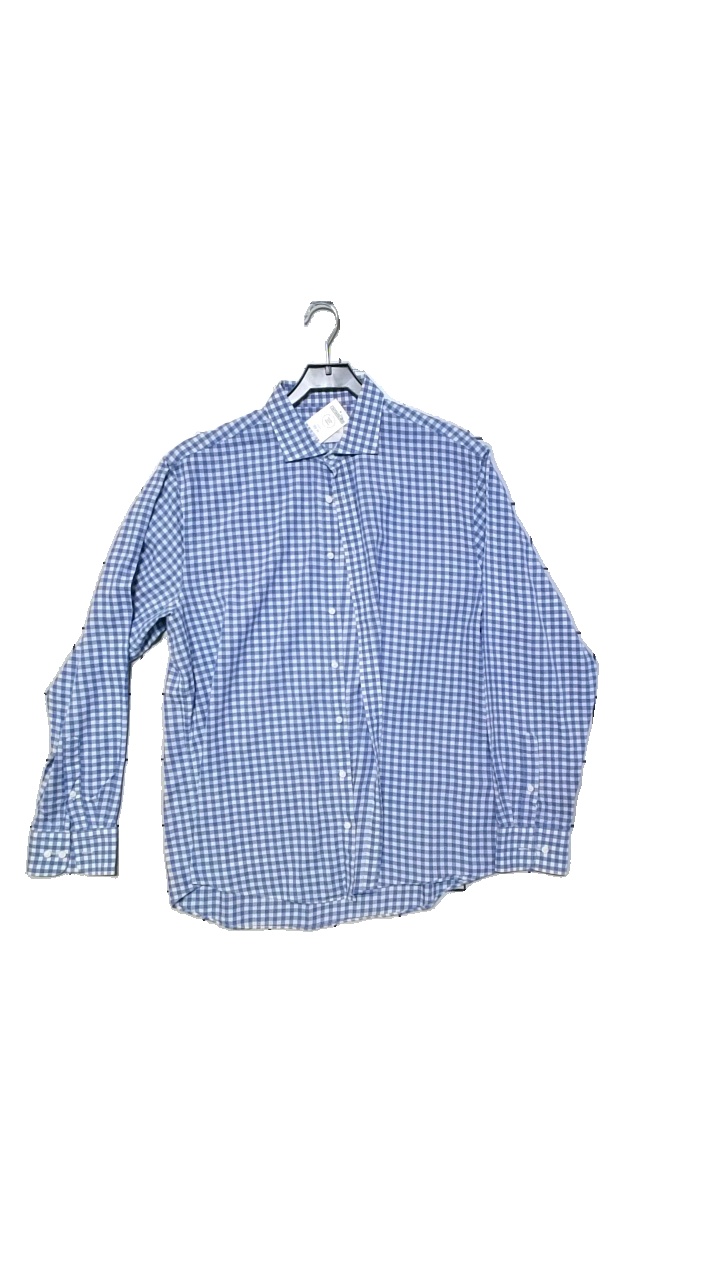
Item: Shirt (Men)
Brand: The Shirt Factory
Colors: Blue, White
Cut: Regular
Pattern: Checkered print
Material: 100% Bomull
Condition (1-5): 4
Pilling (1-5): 5
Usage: Reuse
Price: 50-100